Guymon, Oklahoma

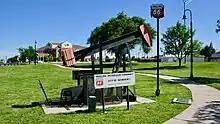
Phillips 66 Well No.1 in Centennial Park in Guymon

Guymon is a hub for the local economy, which includes wheat farming, livestock, hog and dairy farming, manufacturing, and oil and natural gas production. A United States soil conservation station is located nearby. Local manufacturers produce agricultural tillage tools, pressure tanks, and formula feeds. The town of Goodwell, Oklahoma, home of Oklahoma Panhandle State University, lies to the southwest of Guymon.